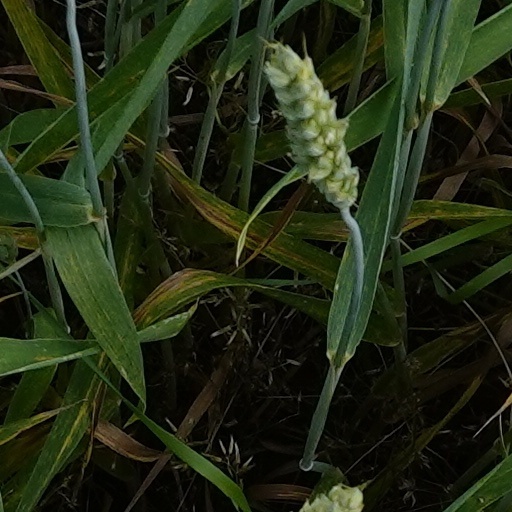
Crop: wheat